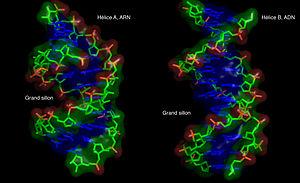
Comparaison des structures des hélices A et B dans l'ARN et dans l'ADN. Réalisé avec Pymol à partir des fichiers 1BNA et 1QCU de la Protein Data Bank (PDB)
L'acide ribonucléique est un acide nucléique présent chez pratiquement tous les êtres vivants, et aussi chez certains virus. L'ARN est très proche chimiquement de l'ADN et il est d'ailleurs en général synthétisé dans les cellules à partir d'une matrice d'ADN dont il est une copie. Les cellules utilisent en particulier l'ARN comme un support intermédiaire des gènes pour synthétiser les protéines dont elles ont besoin. L'ARN peut remplir de nombreuses autres fonctions et en particulier intervenir dans des réactions chimiques du métabolisme cellulaire.